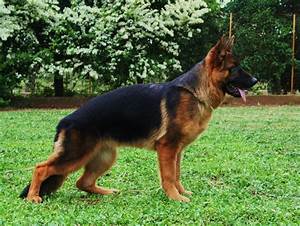
Label: dog